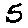
Label: 5